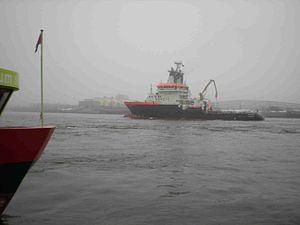
Le Nordic est un remorqueur de secours allemand stationné au nord de l'île de Norderney, dans la Frise orientale. C'est le remorqueur le plus puissant des eaux allemandes.